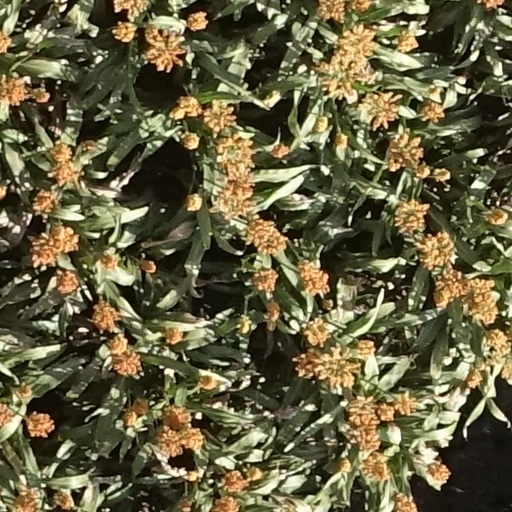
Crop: sorghum